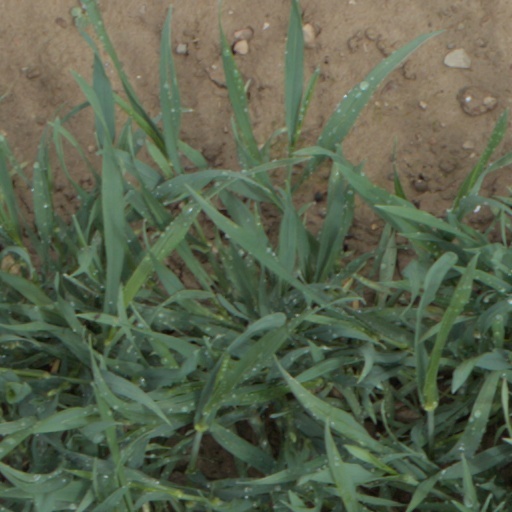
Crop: wheat